Pico family of California

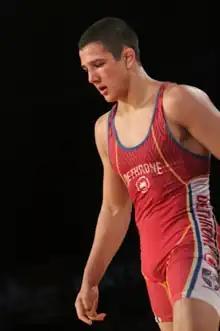
Aaron Pico, a champion mixed martial artist and professional wrestler.

Aaron Pico was born in 1996 in Whittier. He is the great-great-great-great-grandson of Pío Pico. He is a mixed martial artist and former freestyle wrestler, currently signed to Bellator MMA. As a wrestler, he was a Cadet World Champion and placed second at the 2016 US Olympic Team Trials. Pico made his professional MMA debut at Bellator NYC on June 24, 2017, at Madison Square Garden.